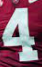
Number: 4